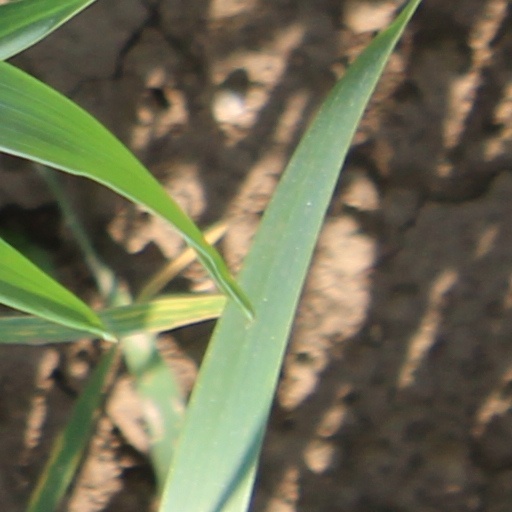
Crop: wheat